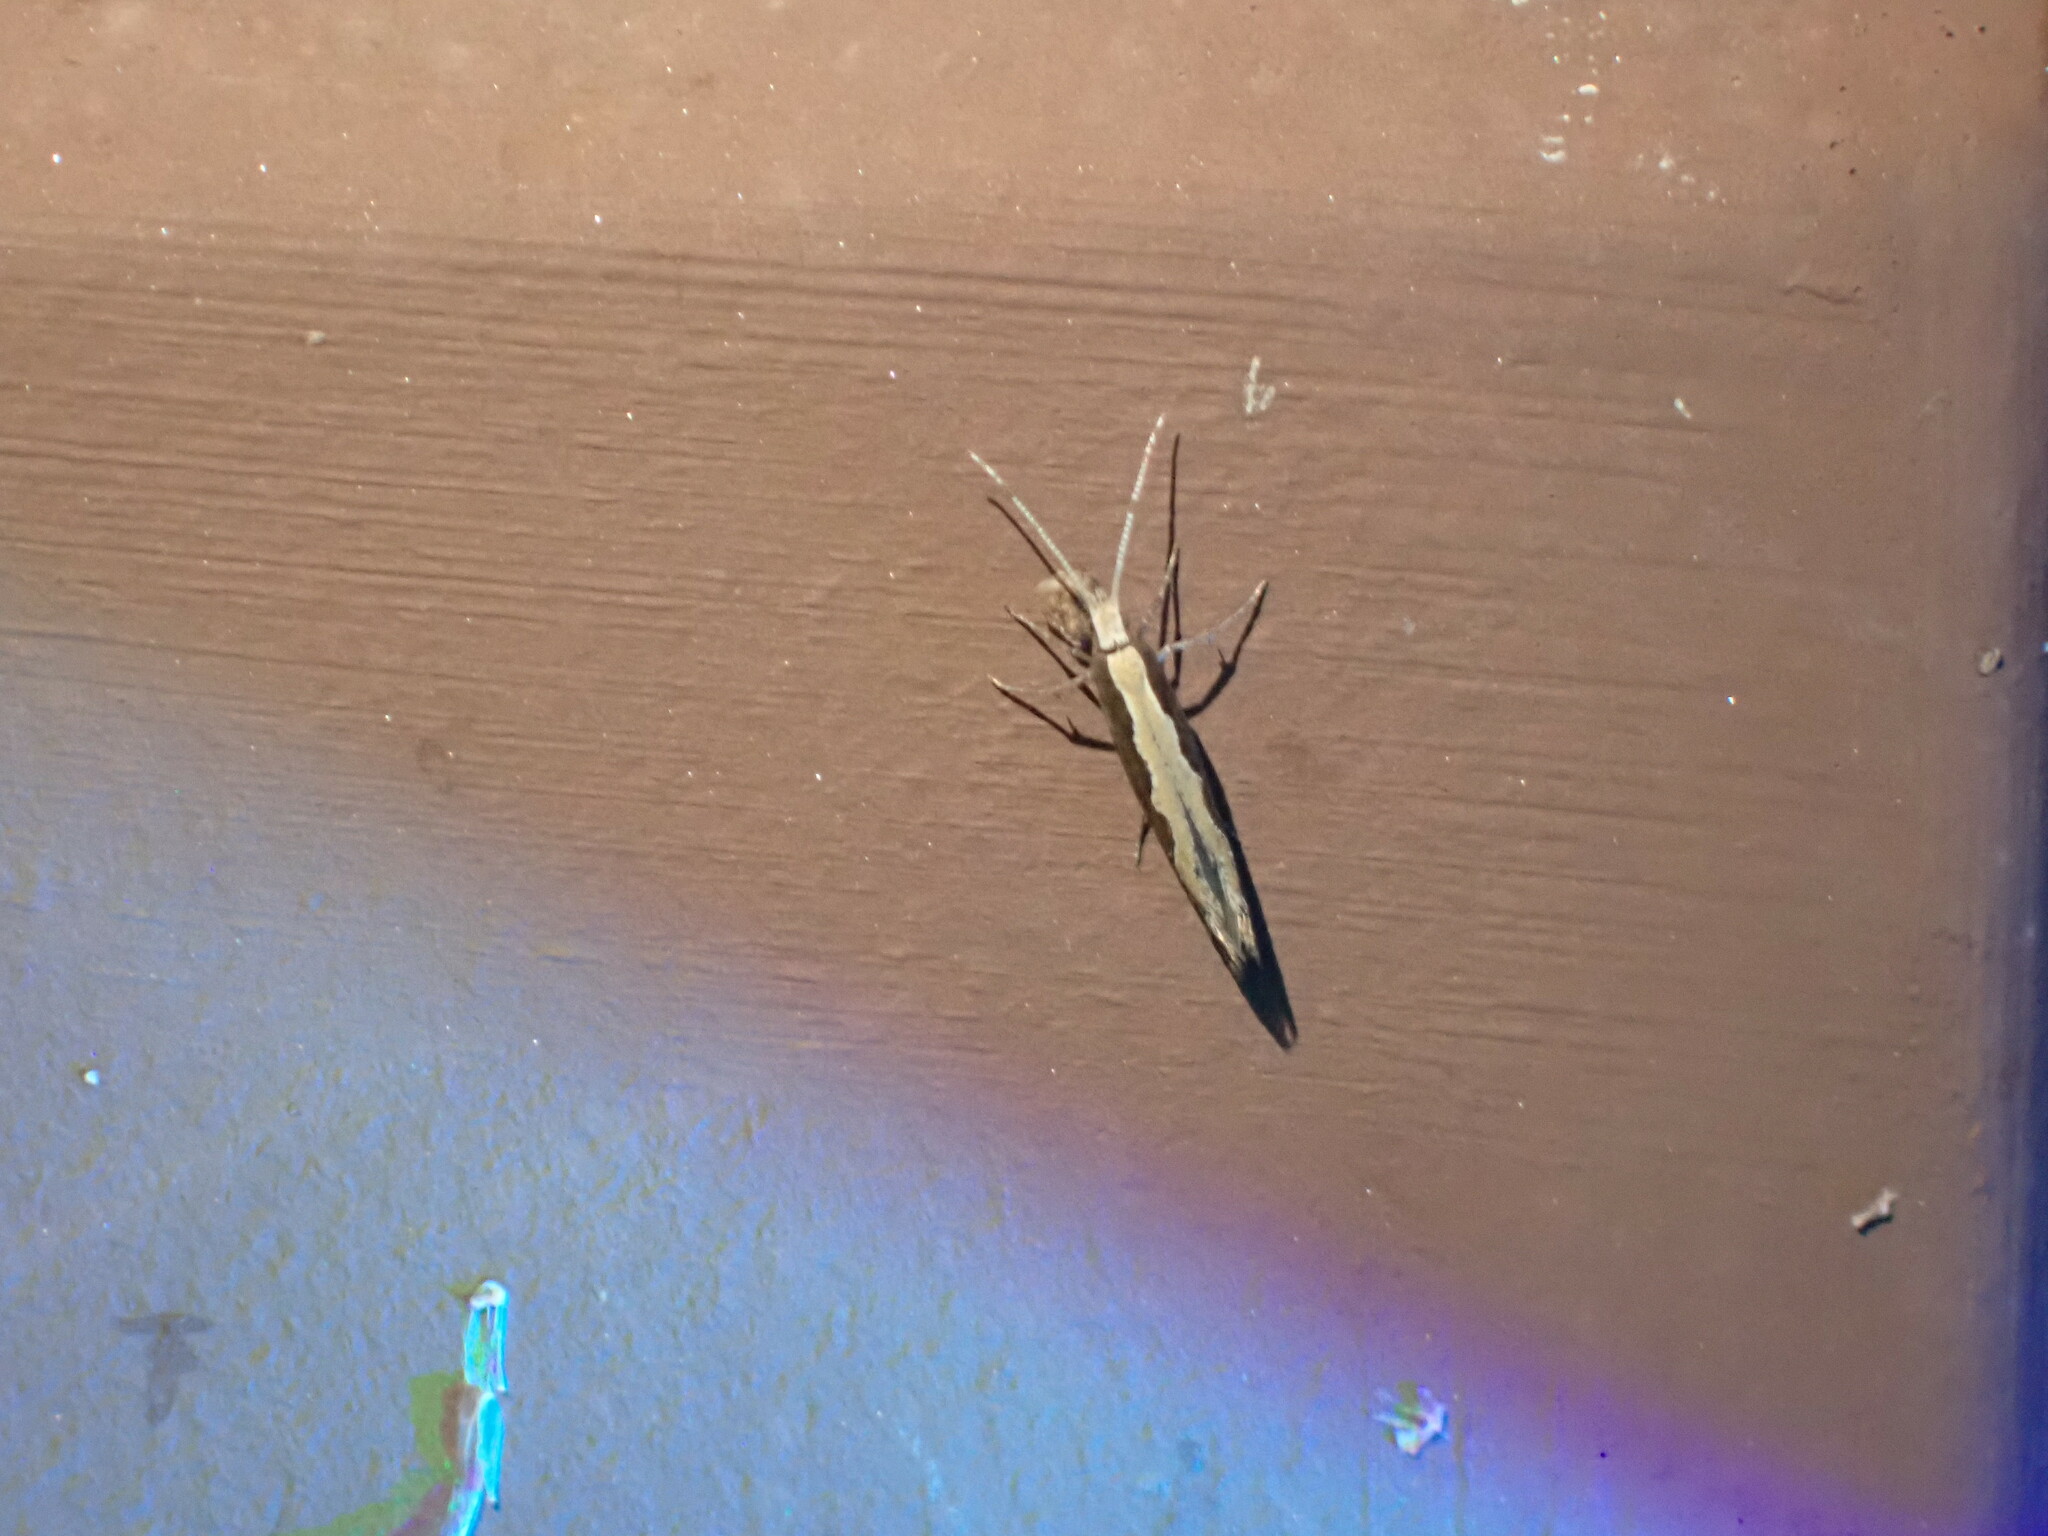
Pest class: diamondback_moth